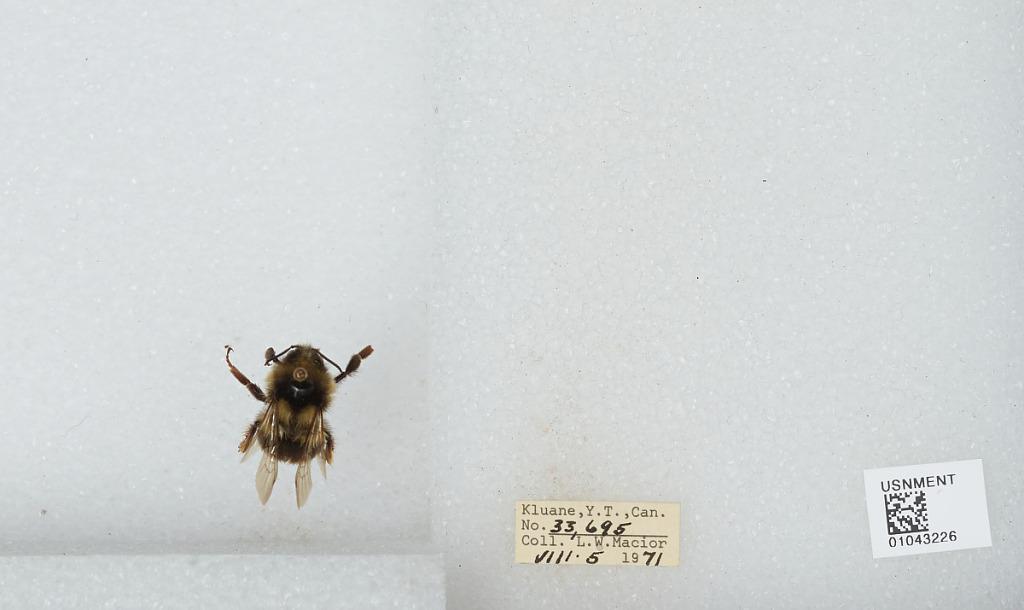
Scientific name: Bombus bifarius nearcticus
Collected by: L. Macior
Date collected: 1971-8-5
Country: Canada
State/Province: Yukon Territory
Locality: Kluane
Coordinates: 60.75, -139.5